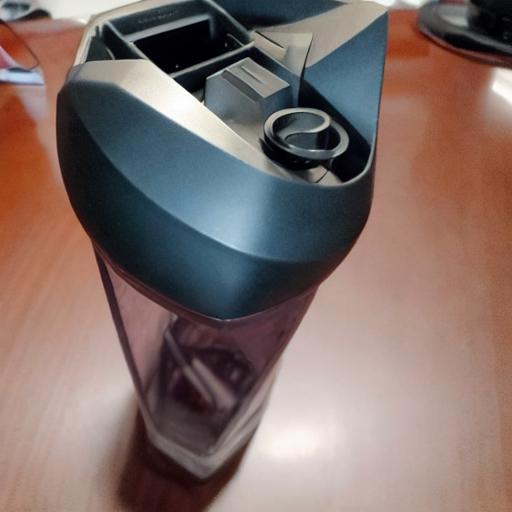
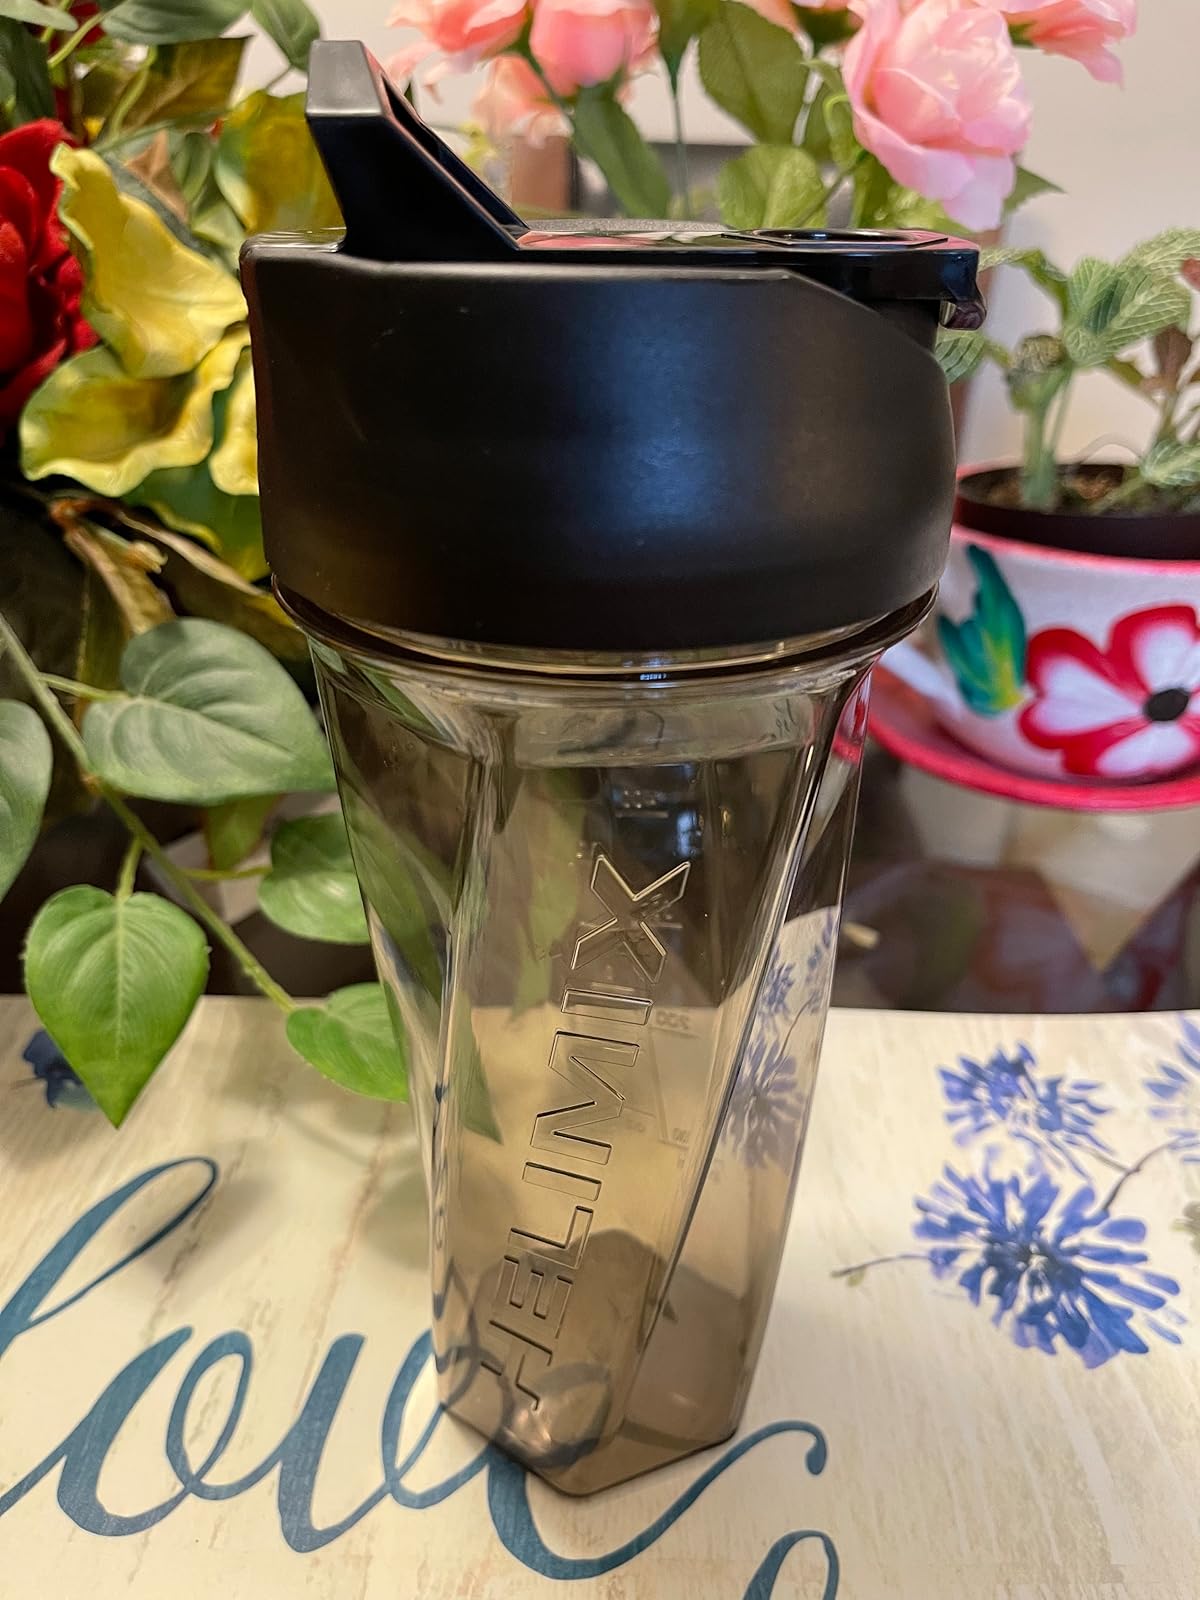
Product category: items_blender
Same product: no